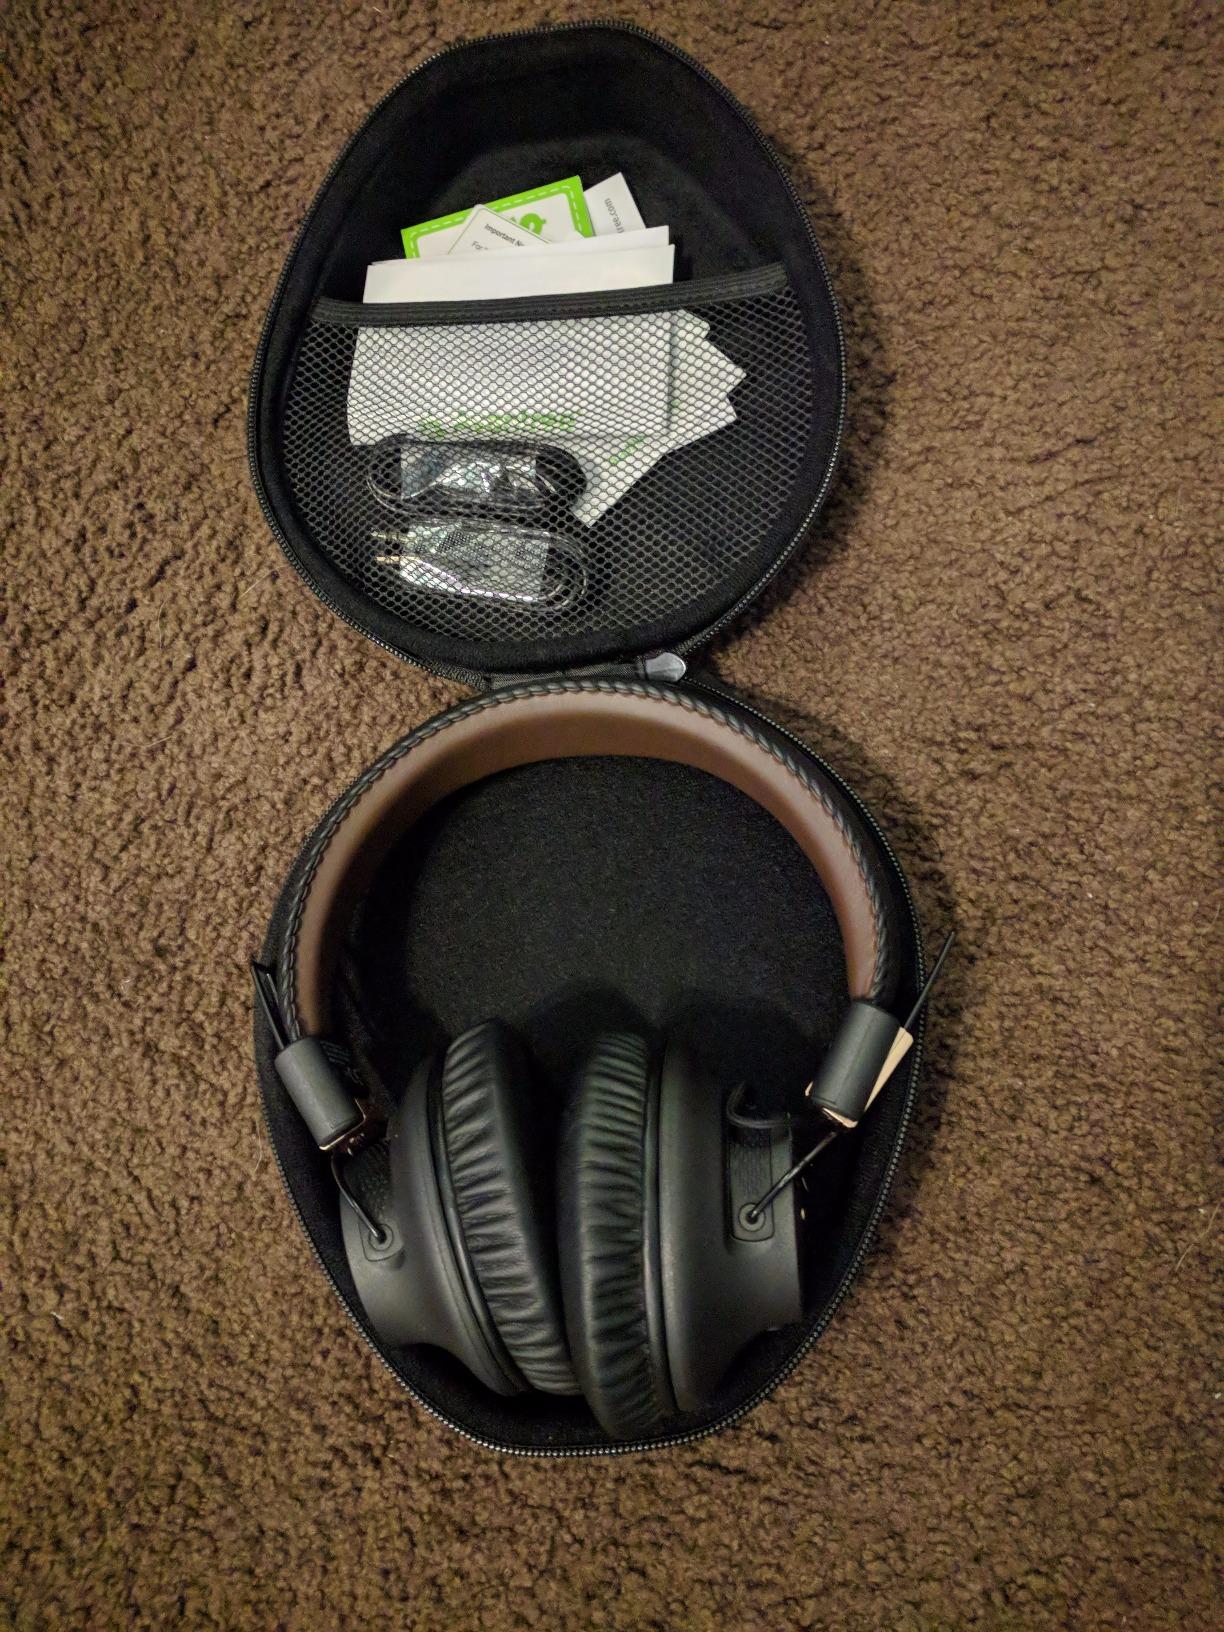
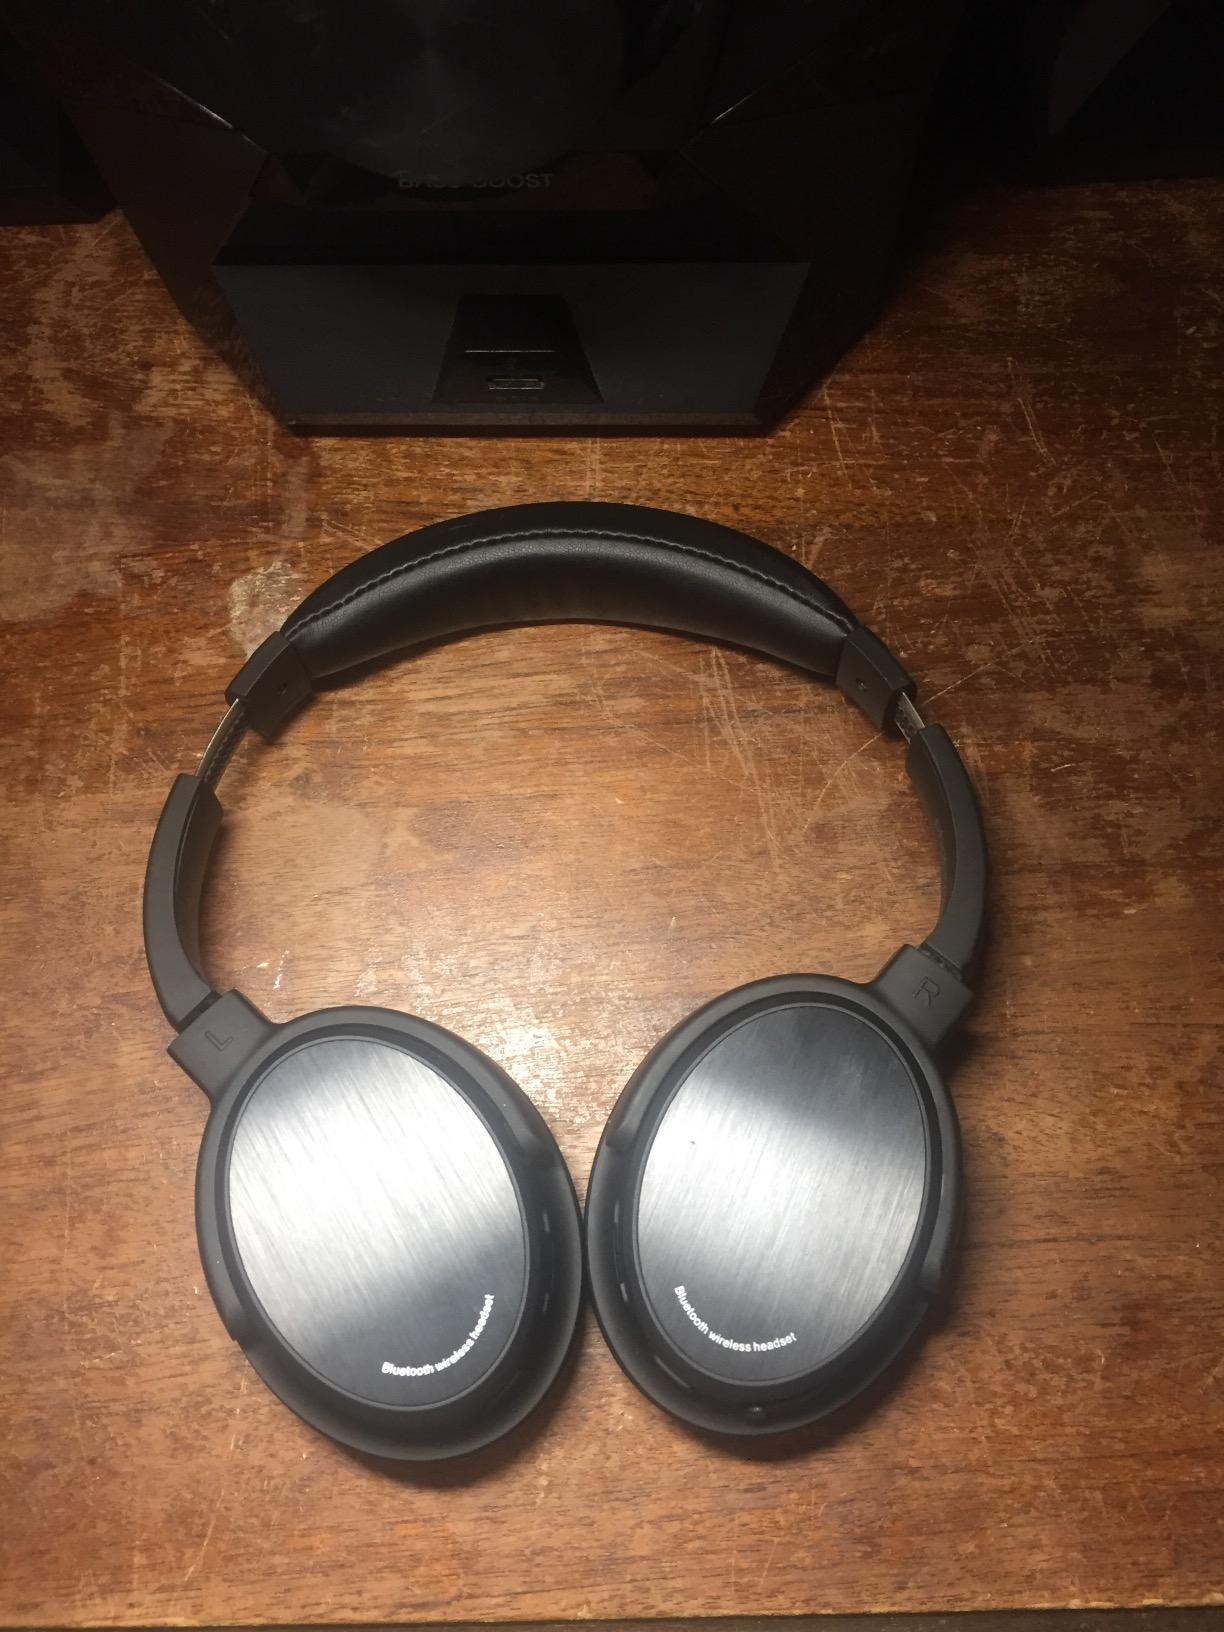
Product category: headphones
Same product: no